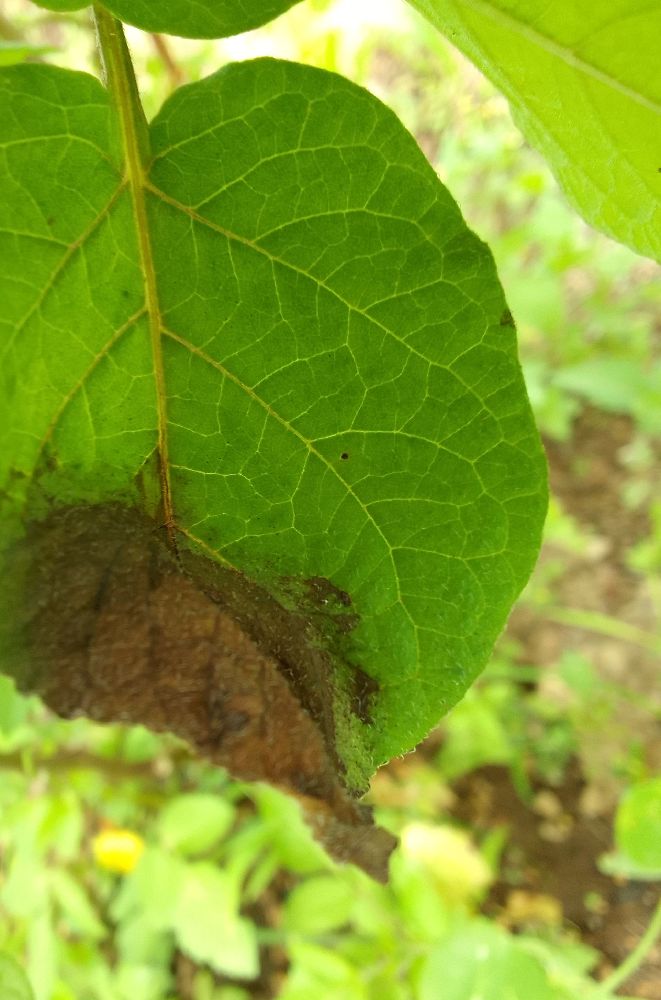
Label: Late blight